Euronics

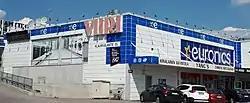
Euronics store at the Viiri shopping center in Klaukkala, Finland

Euronics in Finland is managed by the Merchant Cooperative Tekniset (Kauppiasosuuskunta Tekniset). There are almost 60 Euronics and Technical stores in Finland.